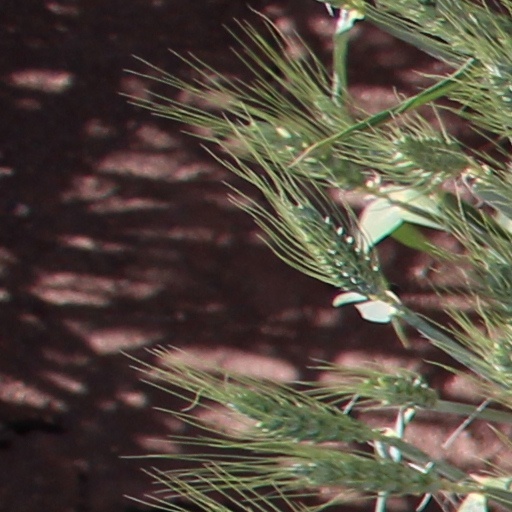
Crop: wheat